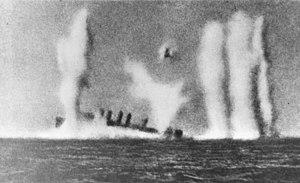
L'USS Edsall (DD-219) est un destroyer de classe Clemson en service dans l'United States Navy pendant la Seconde Guerre mondiale. Il fut le premier navire baptisé sous le nom de Norman Edsall, un marin américain de la guerre hispano-américaine.